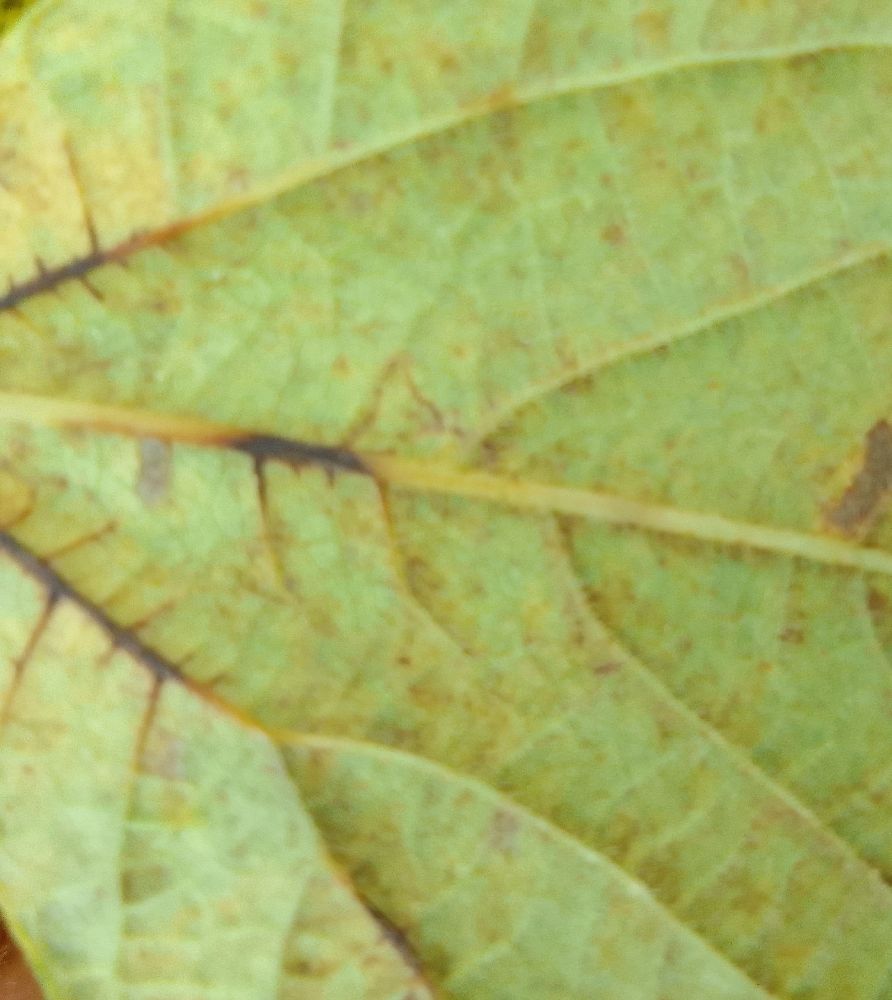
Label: anthracnose